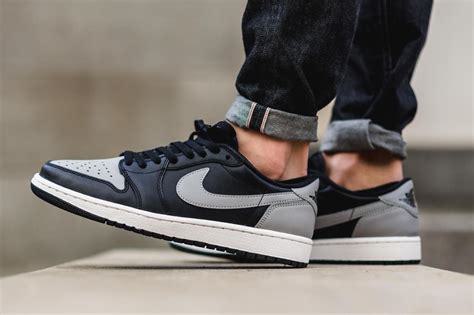
Brand: Jordan
Model: 1 Retro